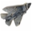
Label: airplane